Pattern

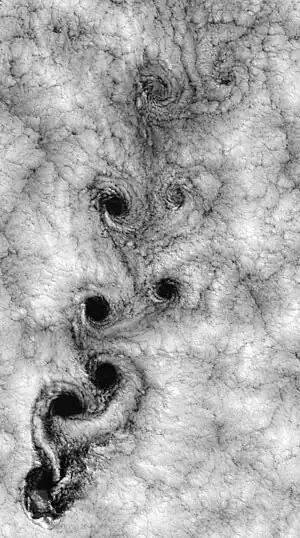
Vortex street turbulence

Spiral patterns are found in the body plans of animals including molluscs such as the nautilus, and in the phyllotaxis of many plants, both of leaves spiralling around stems, and in the multiple spirals found in flowerheads such as the sunflower and fruit structures like the pineapple.